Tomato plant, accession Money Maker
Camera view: tilt-top (135 deg); turntable rotation: 300 degrees
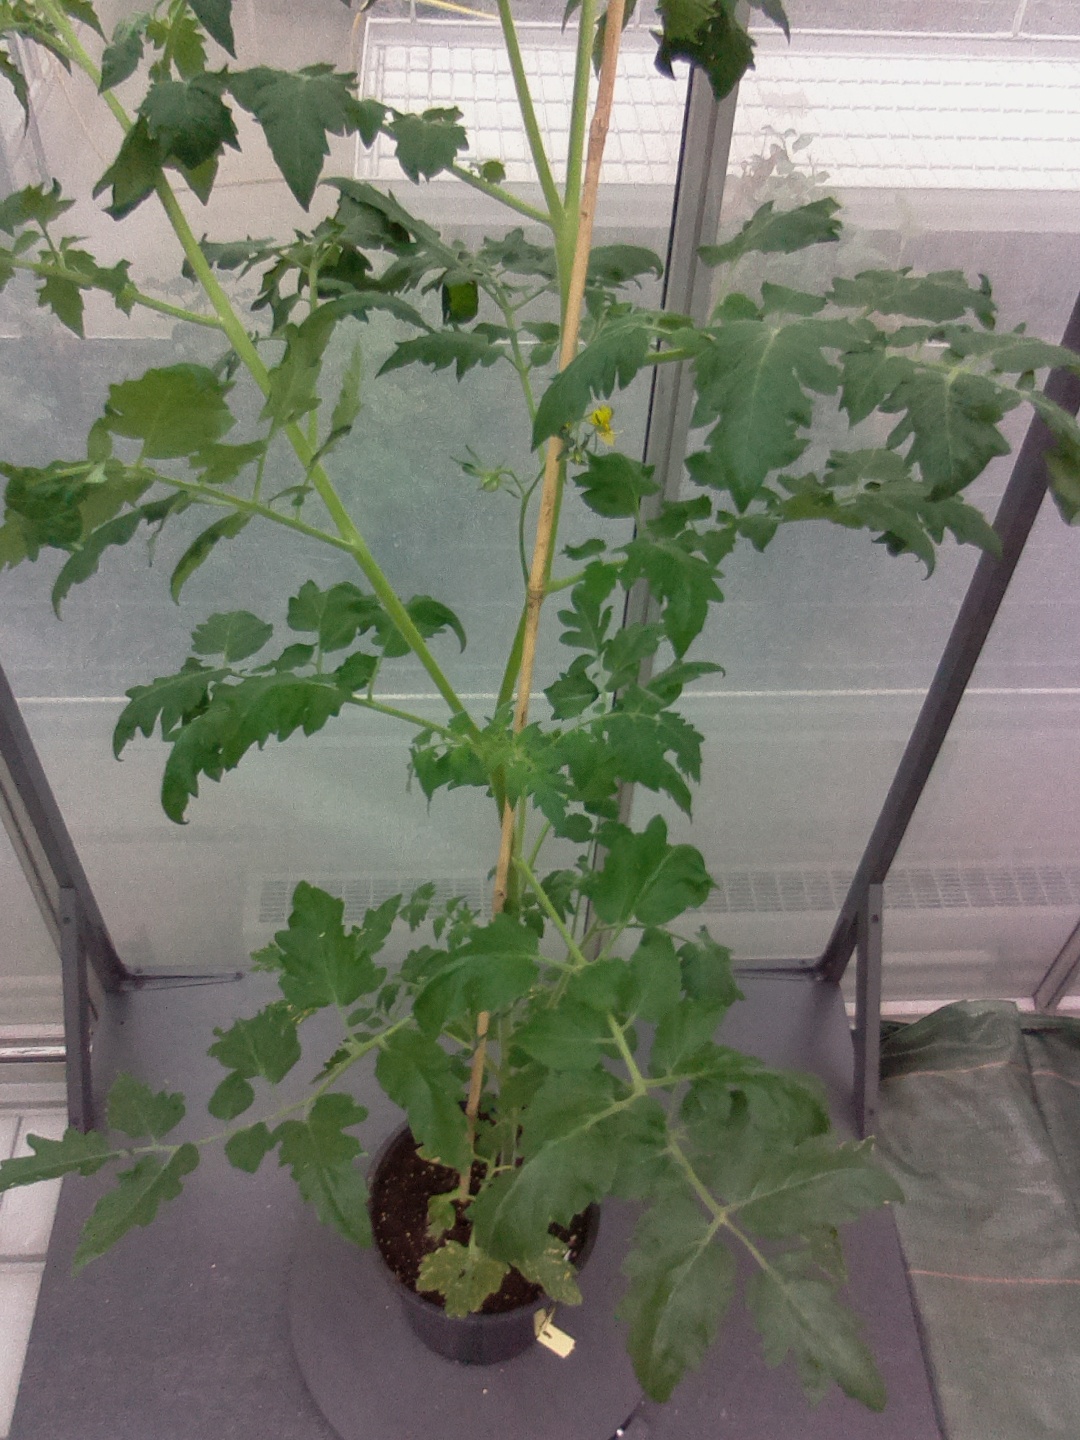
BBCH growth stage 71: 10%-20% of final fruit size